Dalatangi

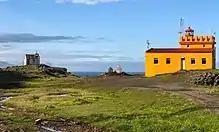
On the left the older lighthouse, on the right the new one that is still in operation.

Dalatangi is the outermost headland between the Seyðisfjörður and the Mjóifjörður on the east coast of Iceland. There are two lighthouses there. The older one was built in 1895, making it the oldest lighthouse in Iceland. Its construction was initiated by the shipowner from Seyðisfjörður. The older lighthouse was replaced by a taller one in 1908, fell into disrepair and was rebuilt in 1985–1987. Since then it has been under the care of the Sjóminjasafn Austurlands Maritime Museum and has been a listed building since 2006. The taller tower has also served as a weather station since 1938 until today. The tower height is 10m, the fire height is 19m.